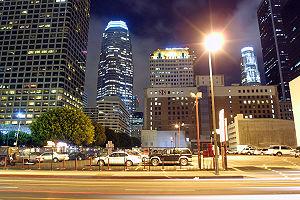
Vampire: The Masquerade - Bloodlines est un jeu vidéo de rôle développé par Troika Games et édité par Activision sur PC en novembre 2004 en Europe et en Amérique du Nord. Ce RPG, aussi bien affiché à la première qu'à la troisième personne, est orienté narration et fait la part belle à l'action et à des phases d'infiltration. C'est la deuxième adaptation du jeu de rôle papier originel Vampire : La Mascarade, après Rédemption sorti en 2000.